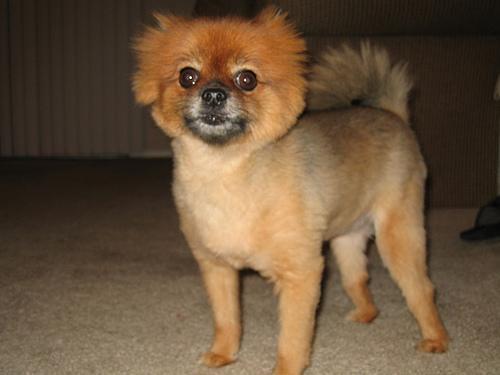
Pomeranian